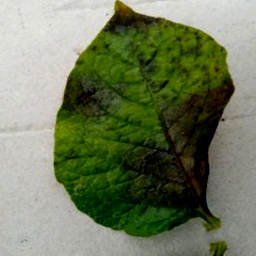
Etiqueta: Late Blight